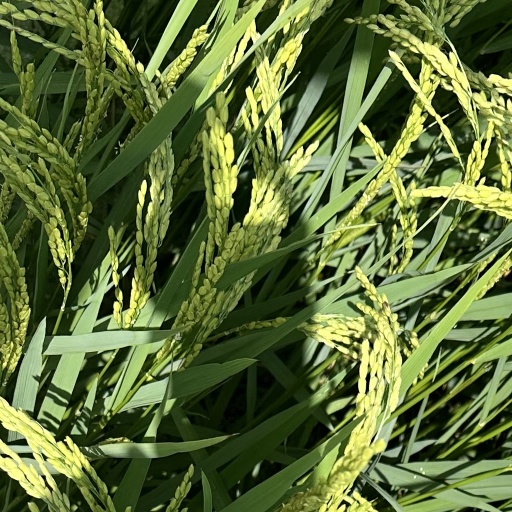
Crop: rice